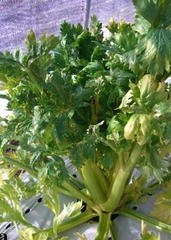
Plant: Celery
Disease: celery anthracnose